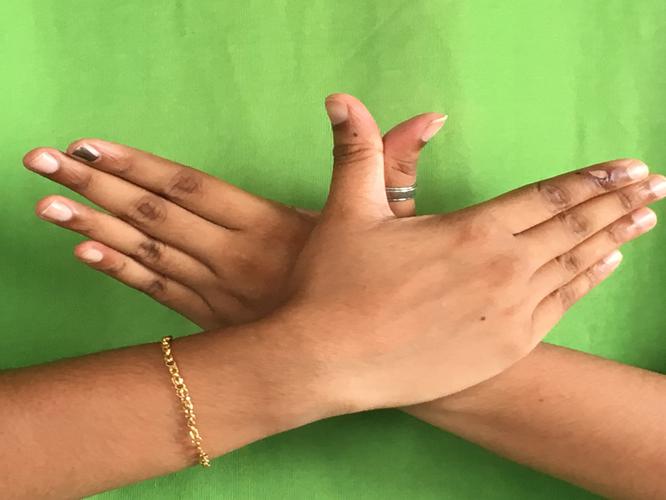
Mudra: Garuda
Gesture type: double_hand